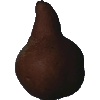
Label: Pear Kaiser 1